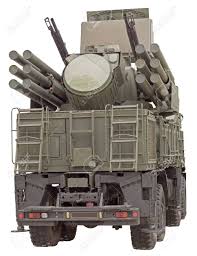
Label: Pantsir-S1